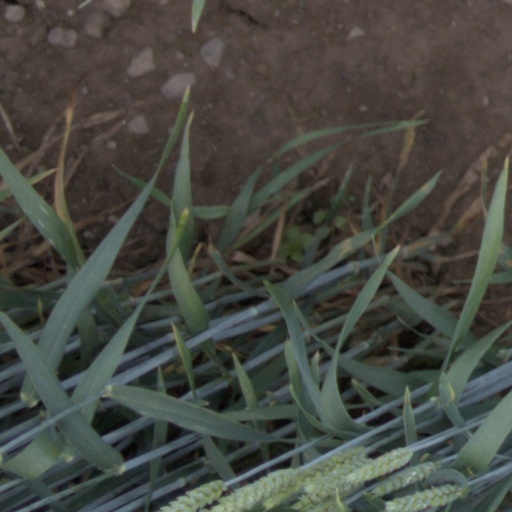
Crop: wheat